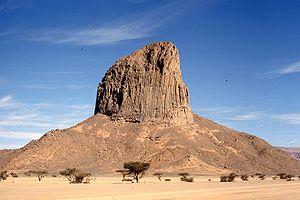
Région de l'Asskrem dans le Hoggar (wilaya de Tamanrasset, sud de l'Algérie).
Le pic Laperrine, appelé localement Iharen, est un sommet isolé remarquable situé à 5 km au nord est de la ville de Tamanrasset, sur la rive nord de l'oued du même nom.